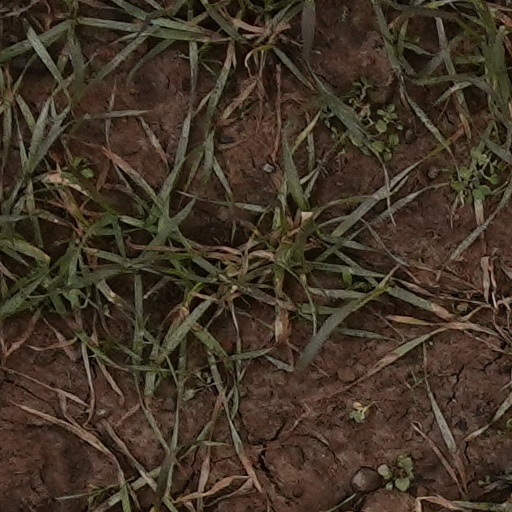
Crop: wheat